The Frozen Dead (TV series)

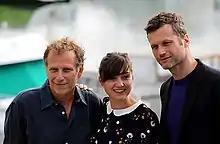
Charles Berling, Nina Meurisse and Robert Plagnol from "The Frozen Dead"

The series was produced by Gaumont Télévision and co-produced by Metropole Television. Directed by Laurent Herbiet, it was created and written by Gérard Carré, Caroline Van Ruymbeke and Pascal Chaumeil, with a script from Hamid Hlioua and Laurent Herbiet based on the 2011 novel "Glacé" by Bernard Minier. Filming in the French Pyrenees started on 15 February 2016 and wrapped in early April. Among the locations used are the towns of Bagnères-de-Luchon and Garin, and the Peyragudes ski resort.